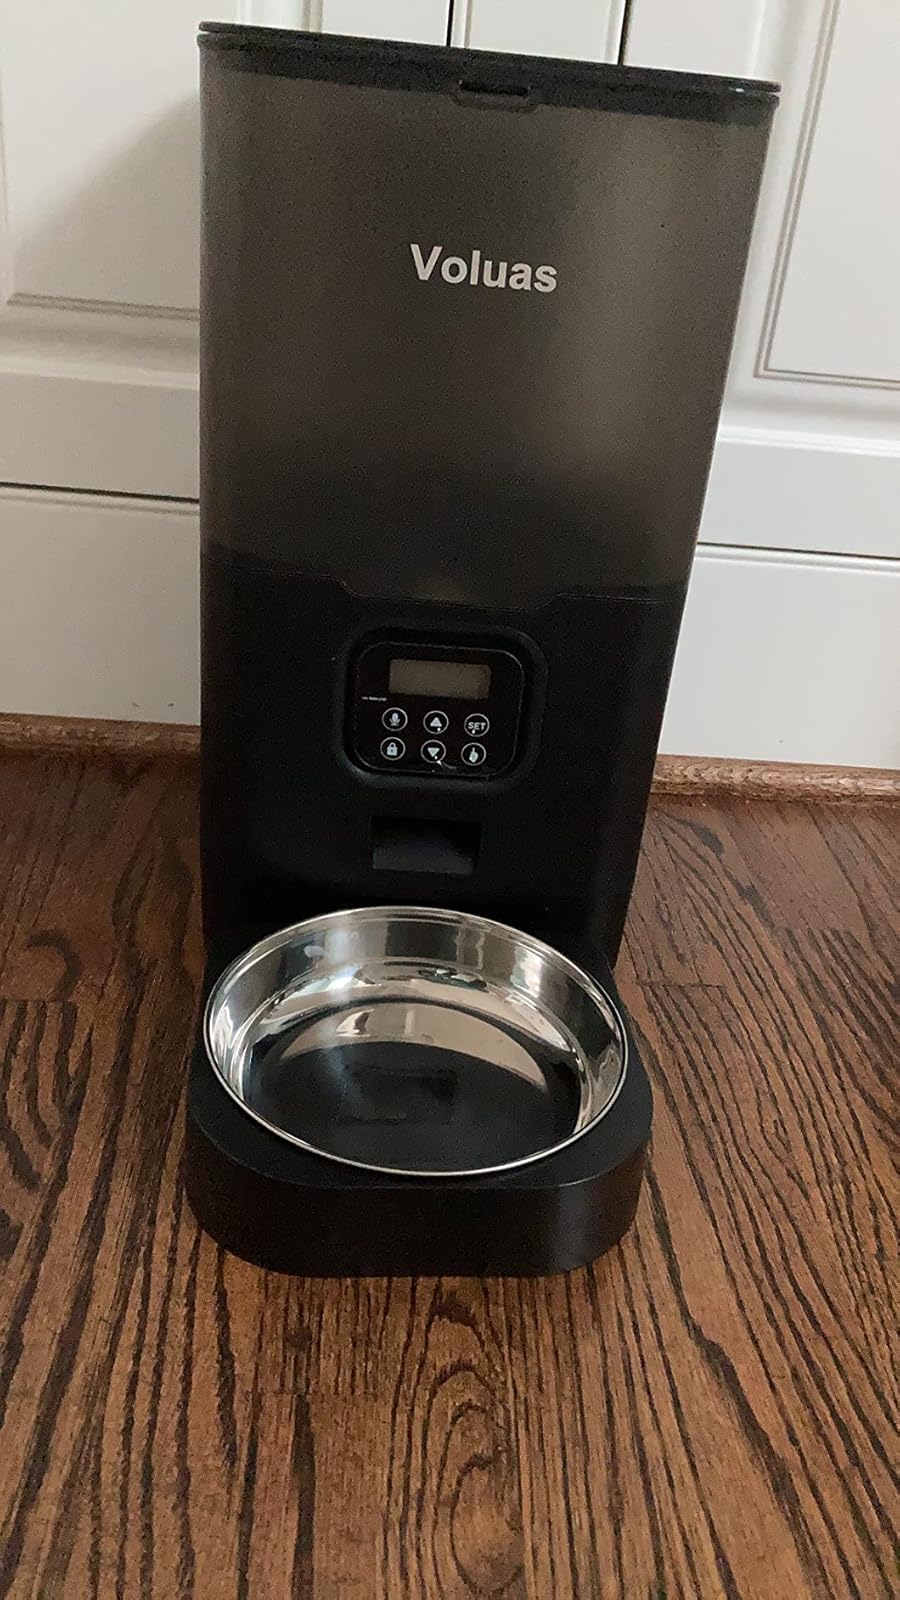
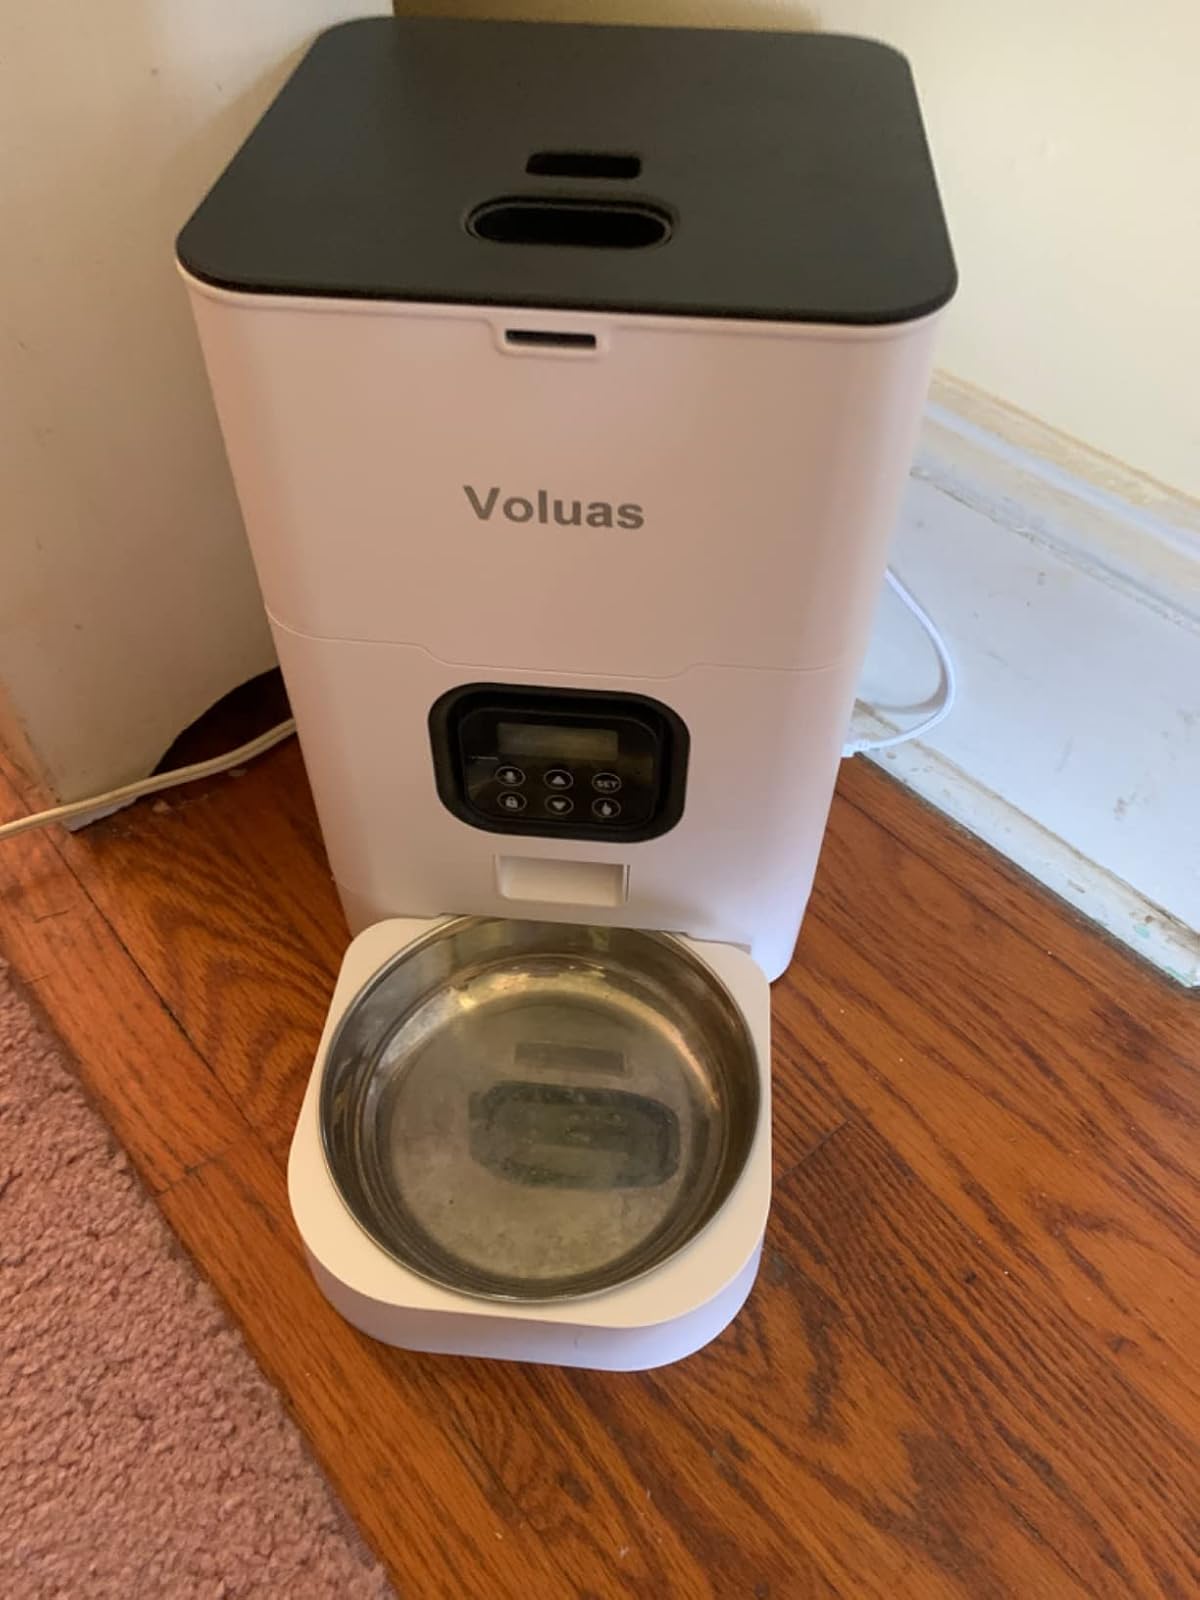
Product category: items_feeder
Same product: no